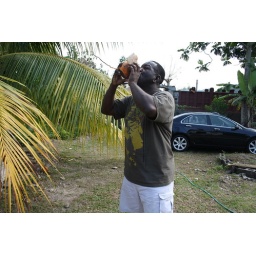
Devon drinking coconut water in Jean back yard, you can see Kamal's black TSX in the back ground